Church of the Wounds of the Seraphic Father Saint Francis

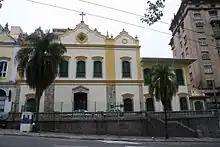
Facade of the Church of the Wounds of the Seraphic Father St. Francis

The Church of the Wounds of the Seraphic Father Saint Francis of the Venerable Third Order of Saint Francis of Penance of São Paulo (Portuguese: "Igreja das Chagas do Seráfico Pai São Francisco da Venerável Ordem Terceira de São Francisco da Penitência de São Paulo"), usually known as the Church of the Wounds of the Seraphic Father Saint Francis ("Igreja das Chagas do Seráfico Pai São Francisco"), is a colonial temple located in Largo de São Francisco, in the historic center of São Paulo, Brazil. Along with the Church of Saint Francis, it composes a very important element in the layout of the old São Paulo de Piratininga.